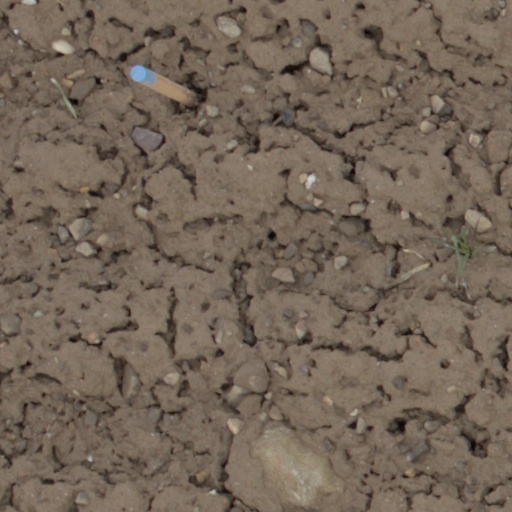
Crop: wheat